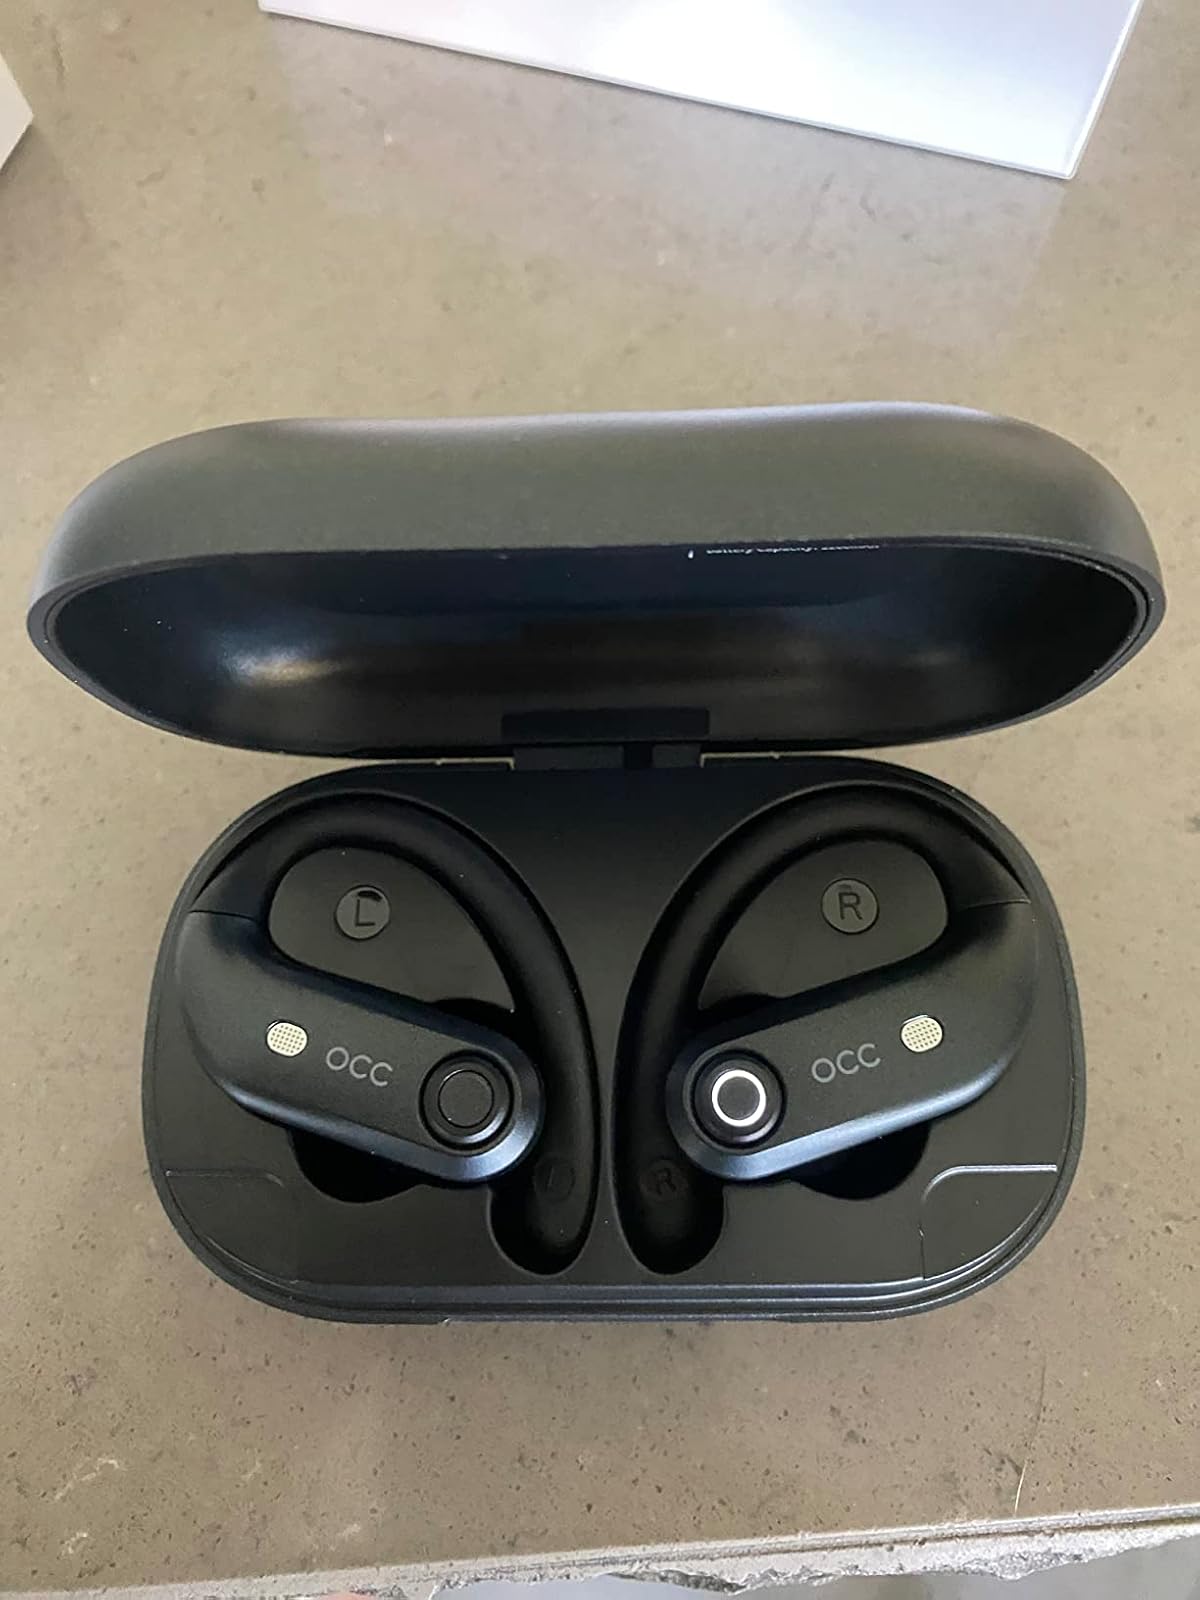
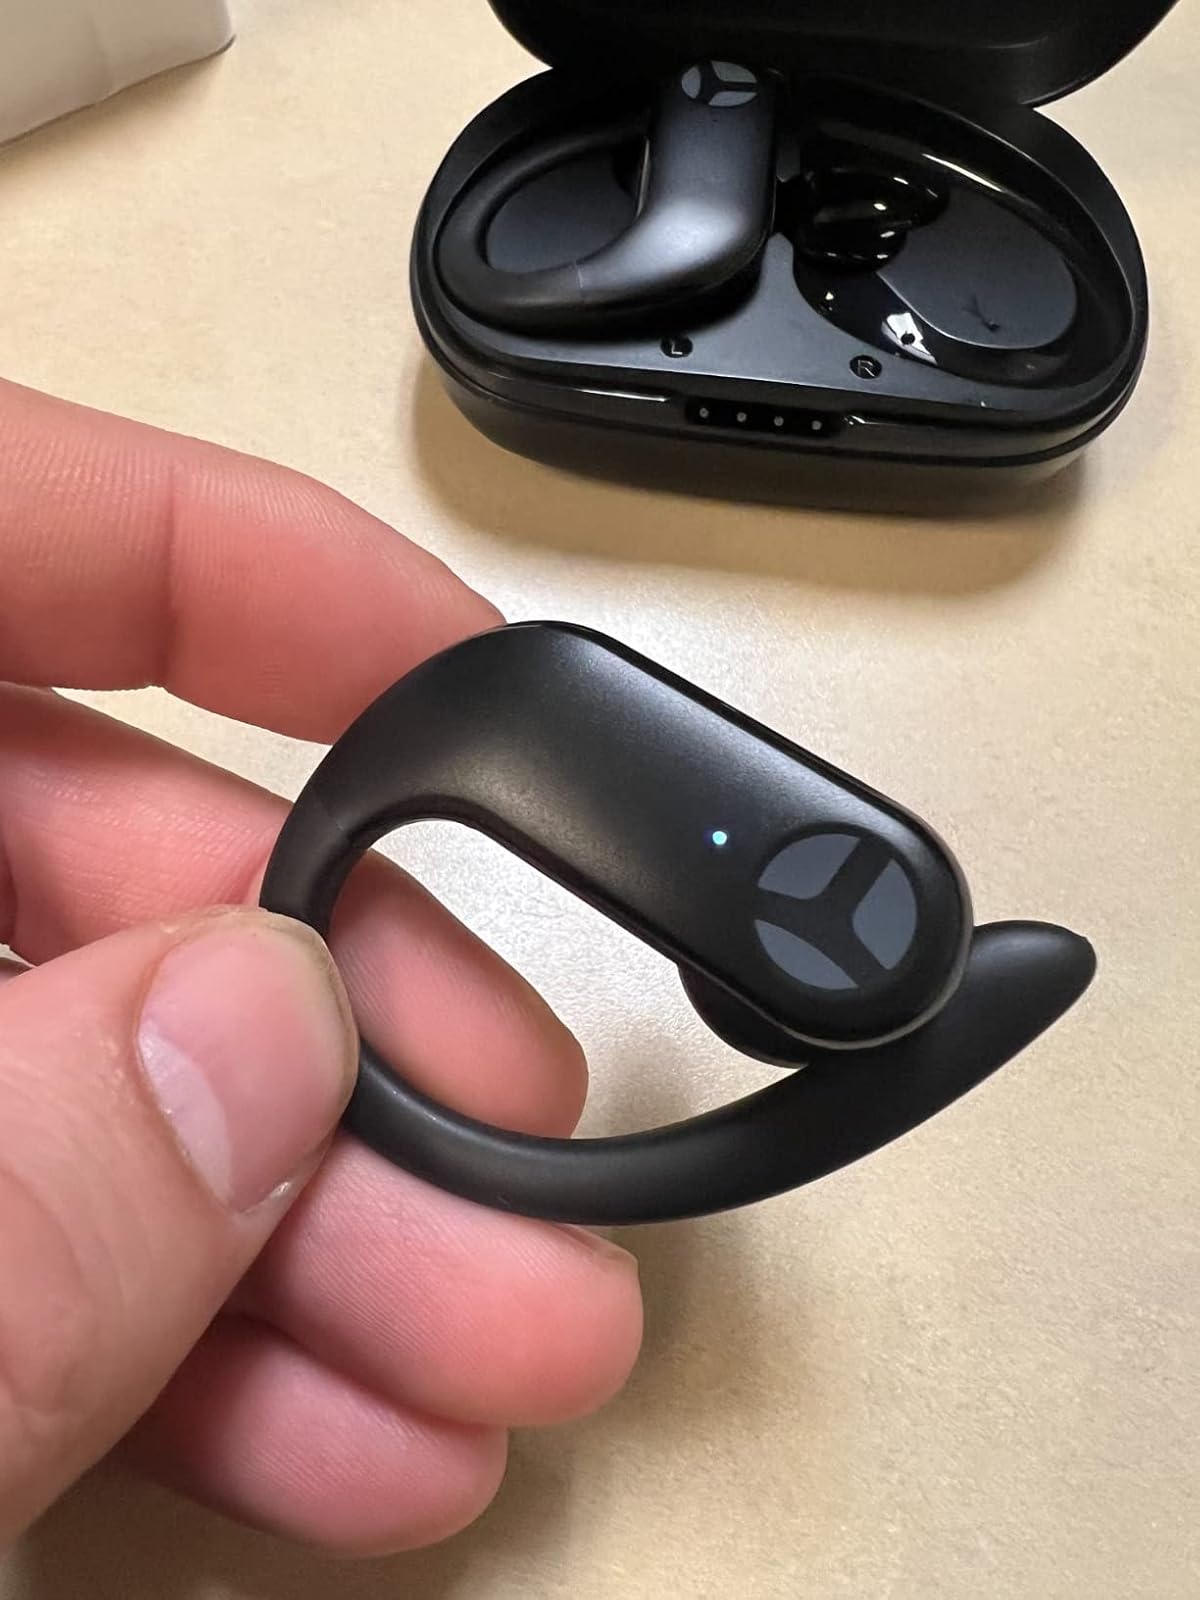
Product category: earbuds
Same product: no